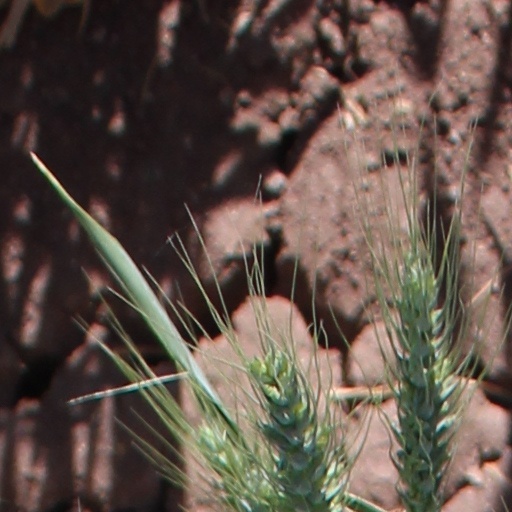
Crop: wheat